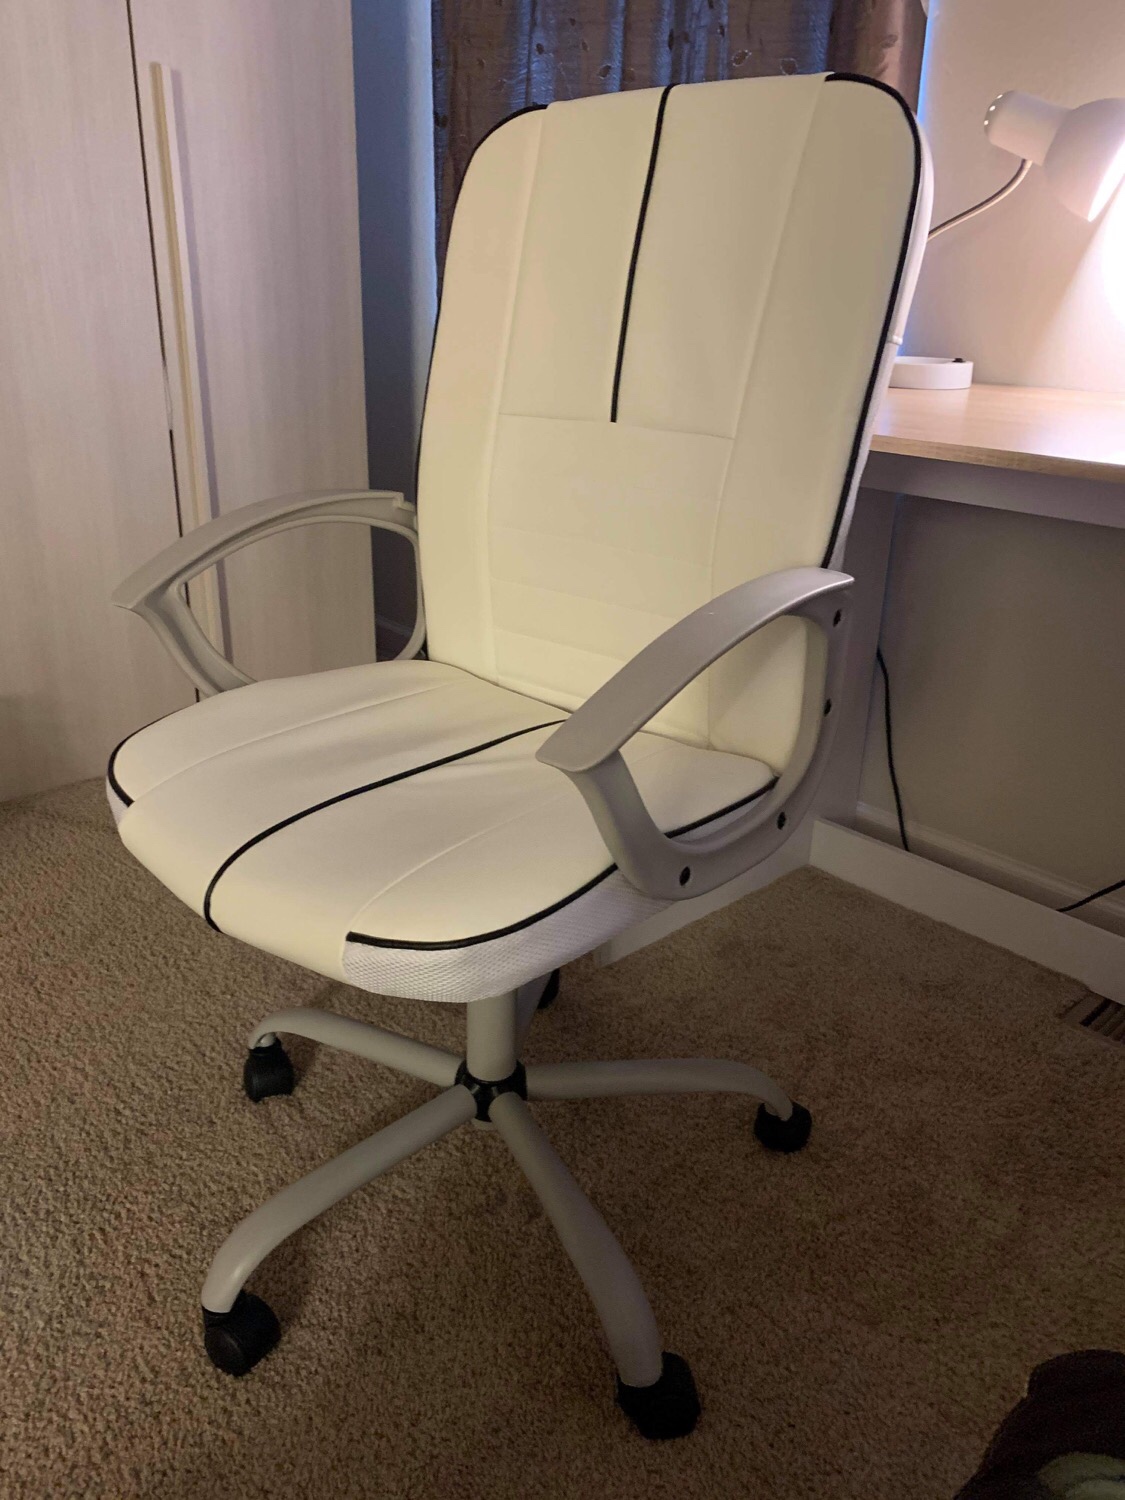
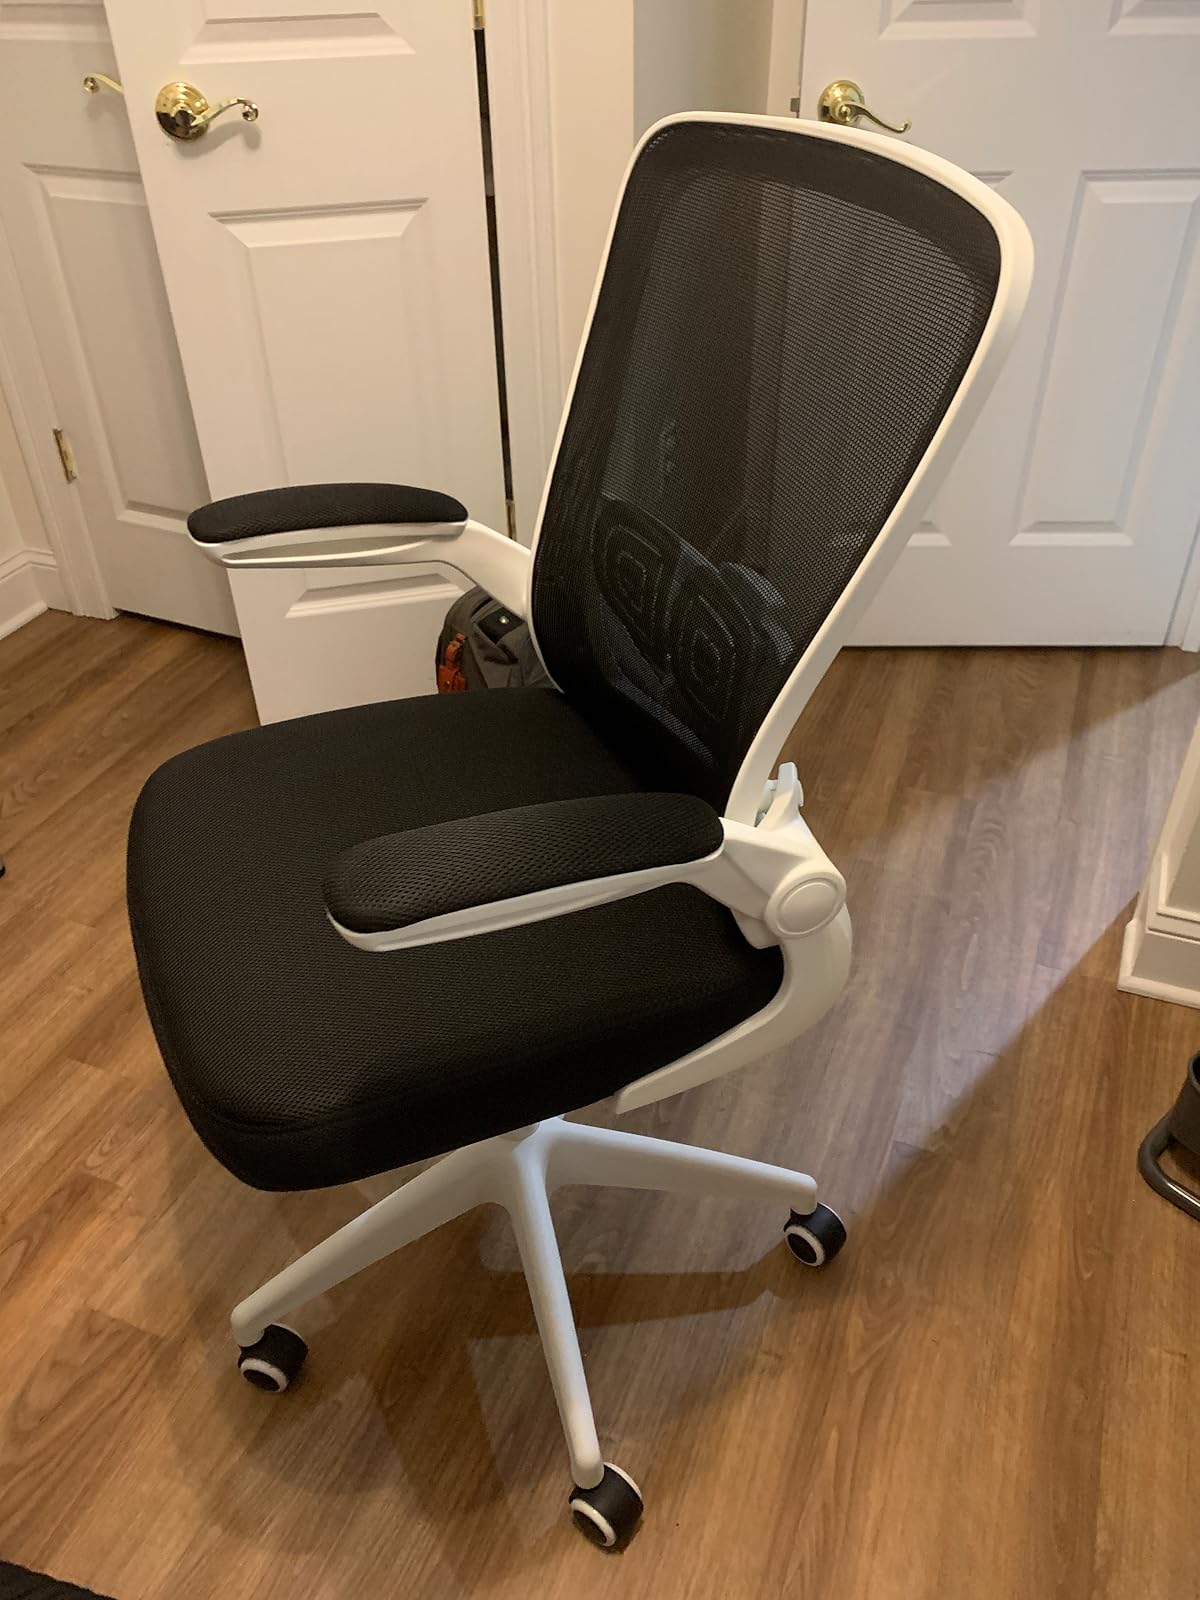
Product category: items_chair
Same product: no